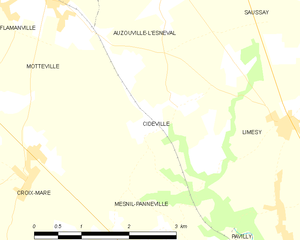
Carte des communes françaises Cideville
Cideville est une commune française située dans le département de la Seine-Maritime en région Normandie.